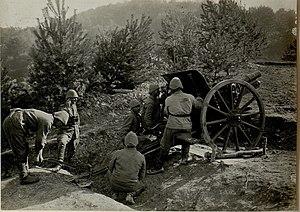
Djevad Pacha ou Cevat Pacha, devenu sous la République : Cevat Çobanlı, est un militaire et homme politique de l'Empire ottoman puis de la République de Turquie, né le 14 septembre 1870 ou 1871 à Constantinople et mort le 13 mars 1938 dans la même ville. Pacha est un titre de fonction.